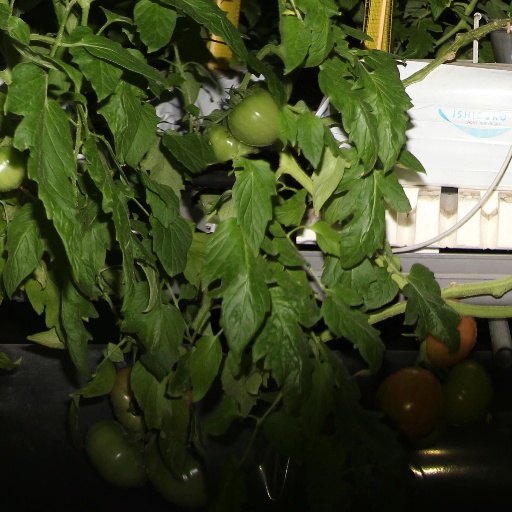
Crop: tomato